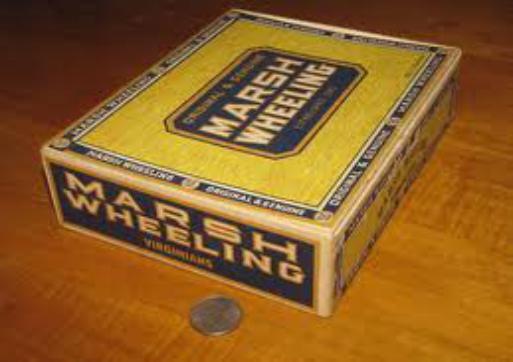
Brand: Marsh Wheeling
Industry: Necessities